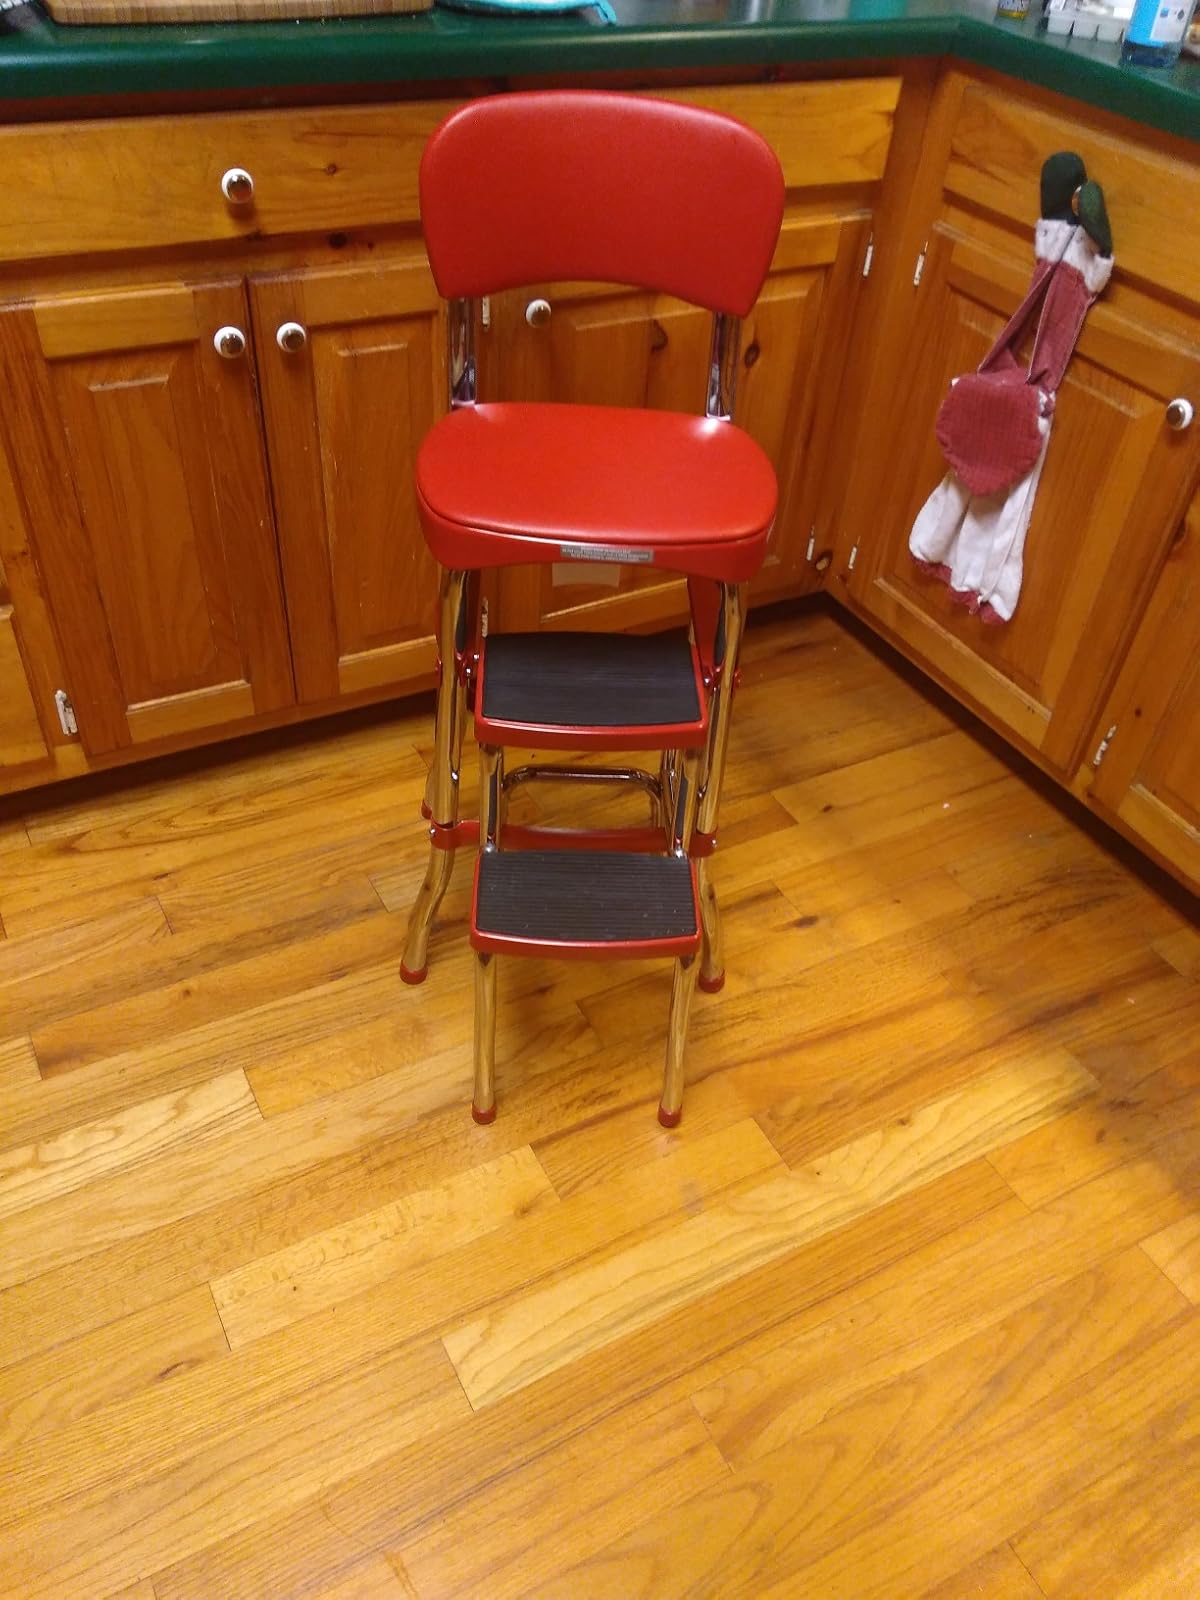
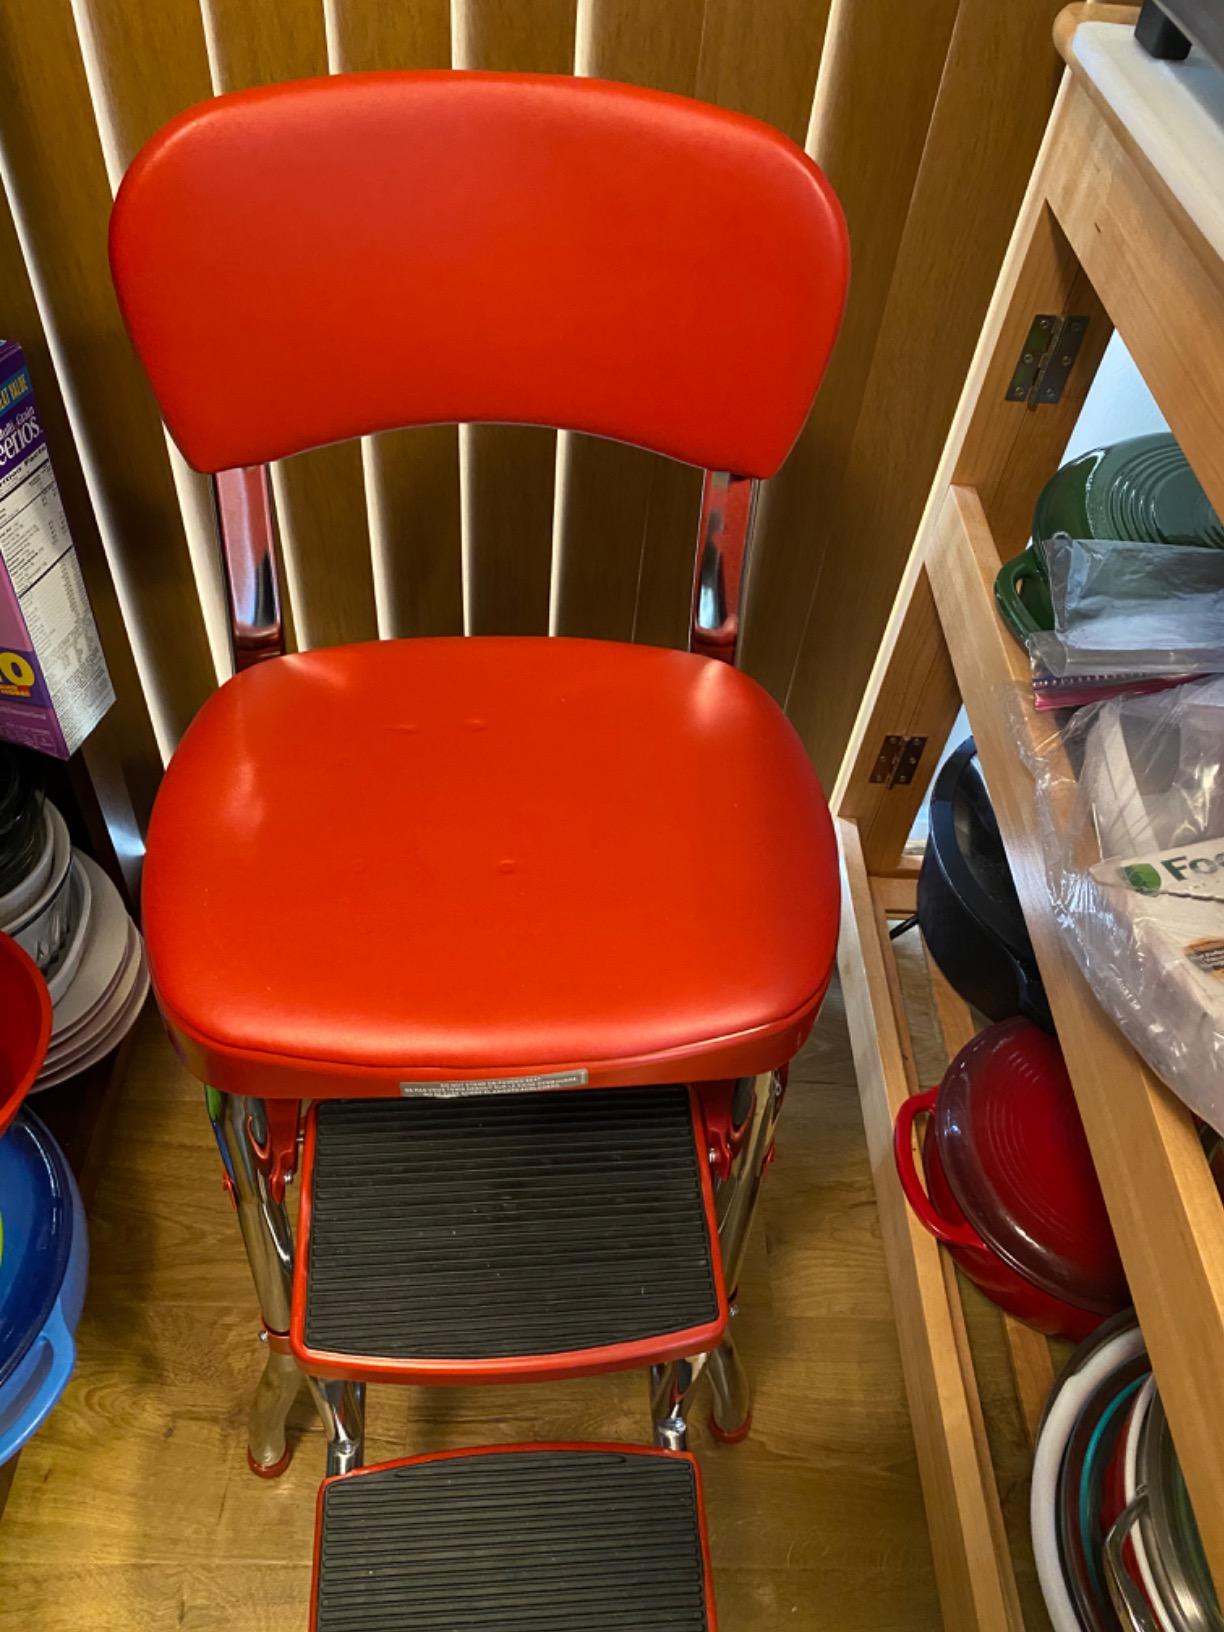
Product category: items_chair
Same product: yes